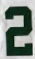
Number: 2